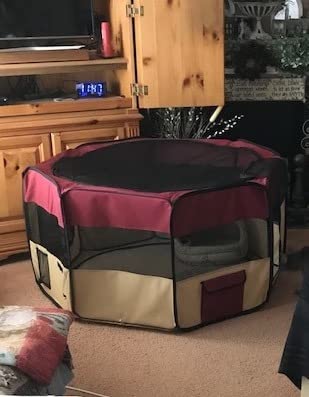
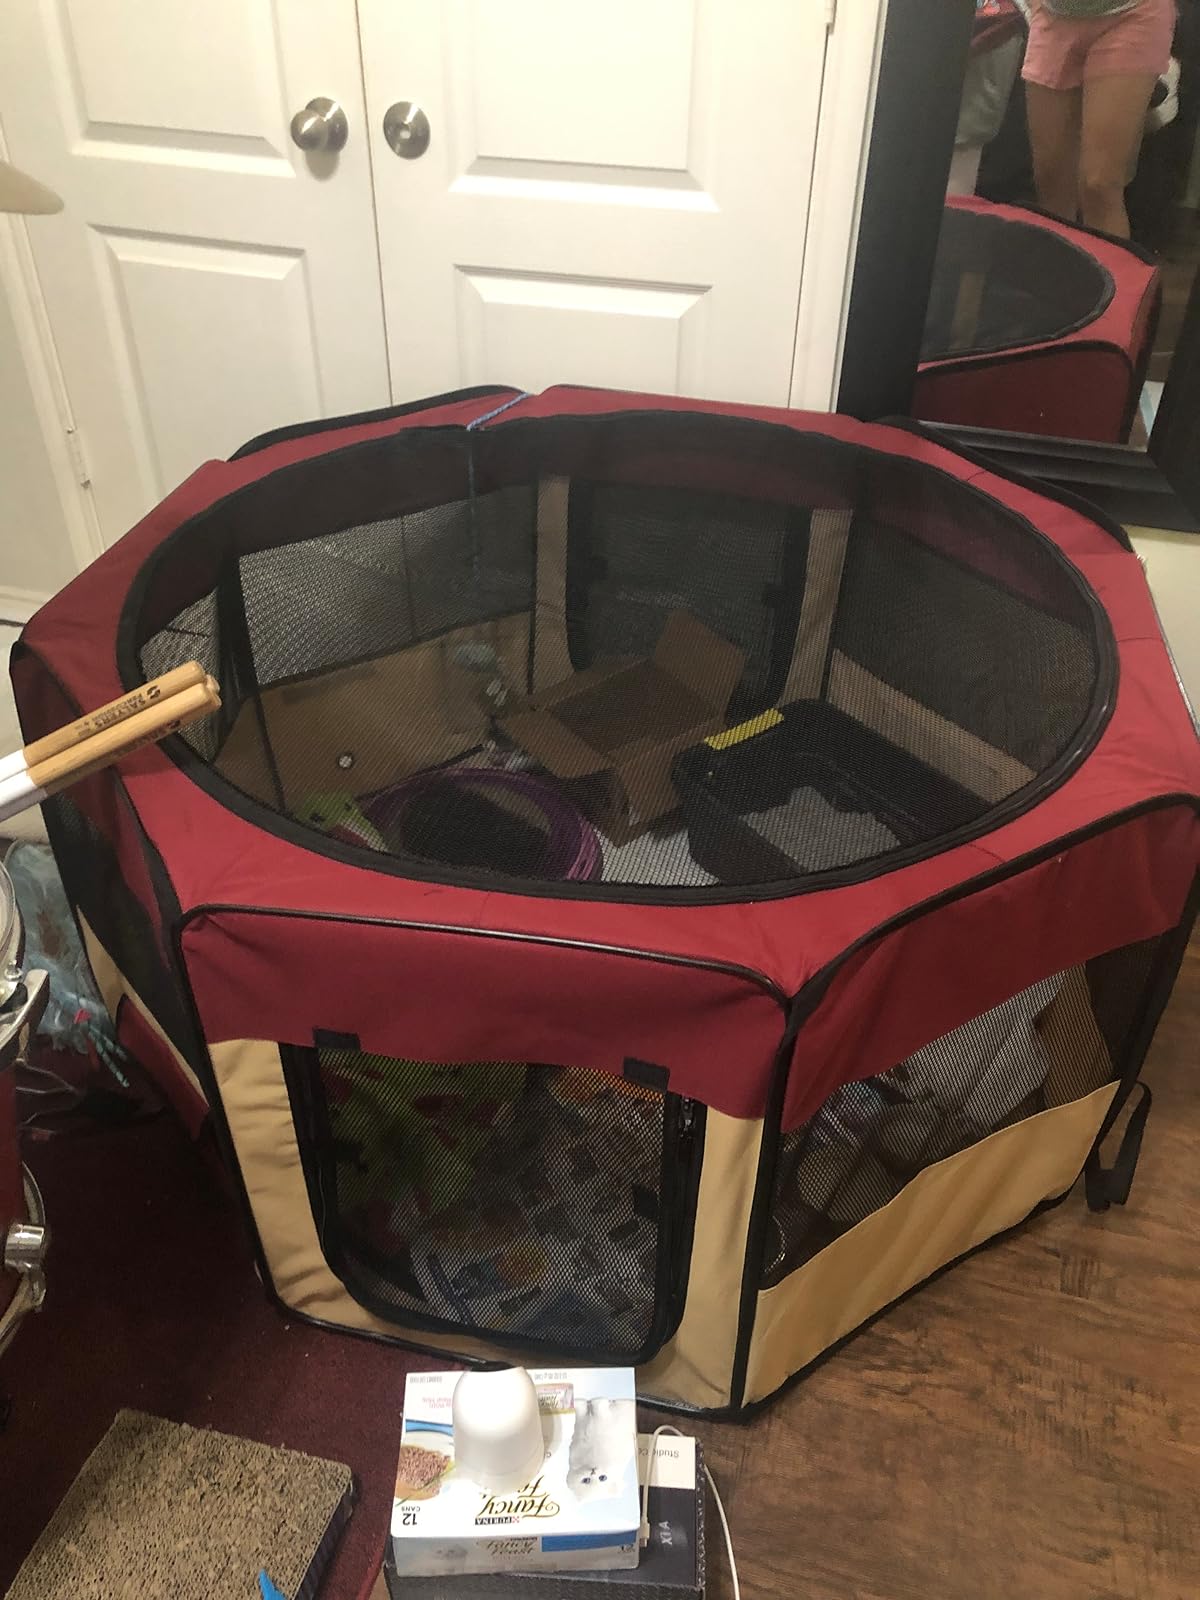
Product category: items_kennel
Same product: yes